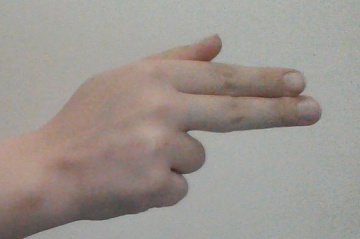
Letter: ghain